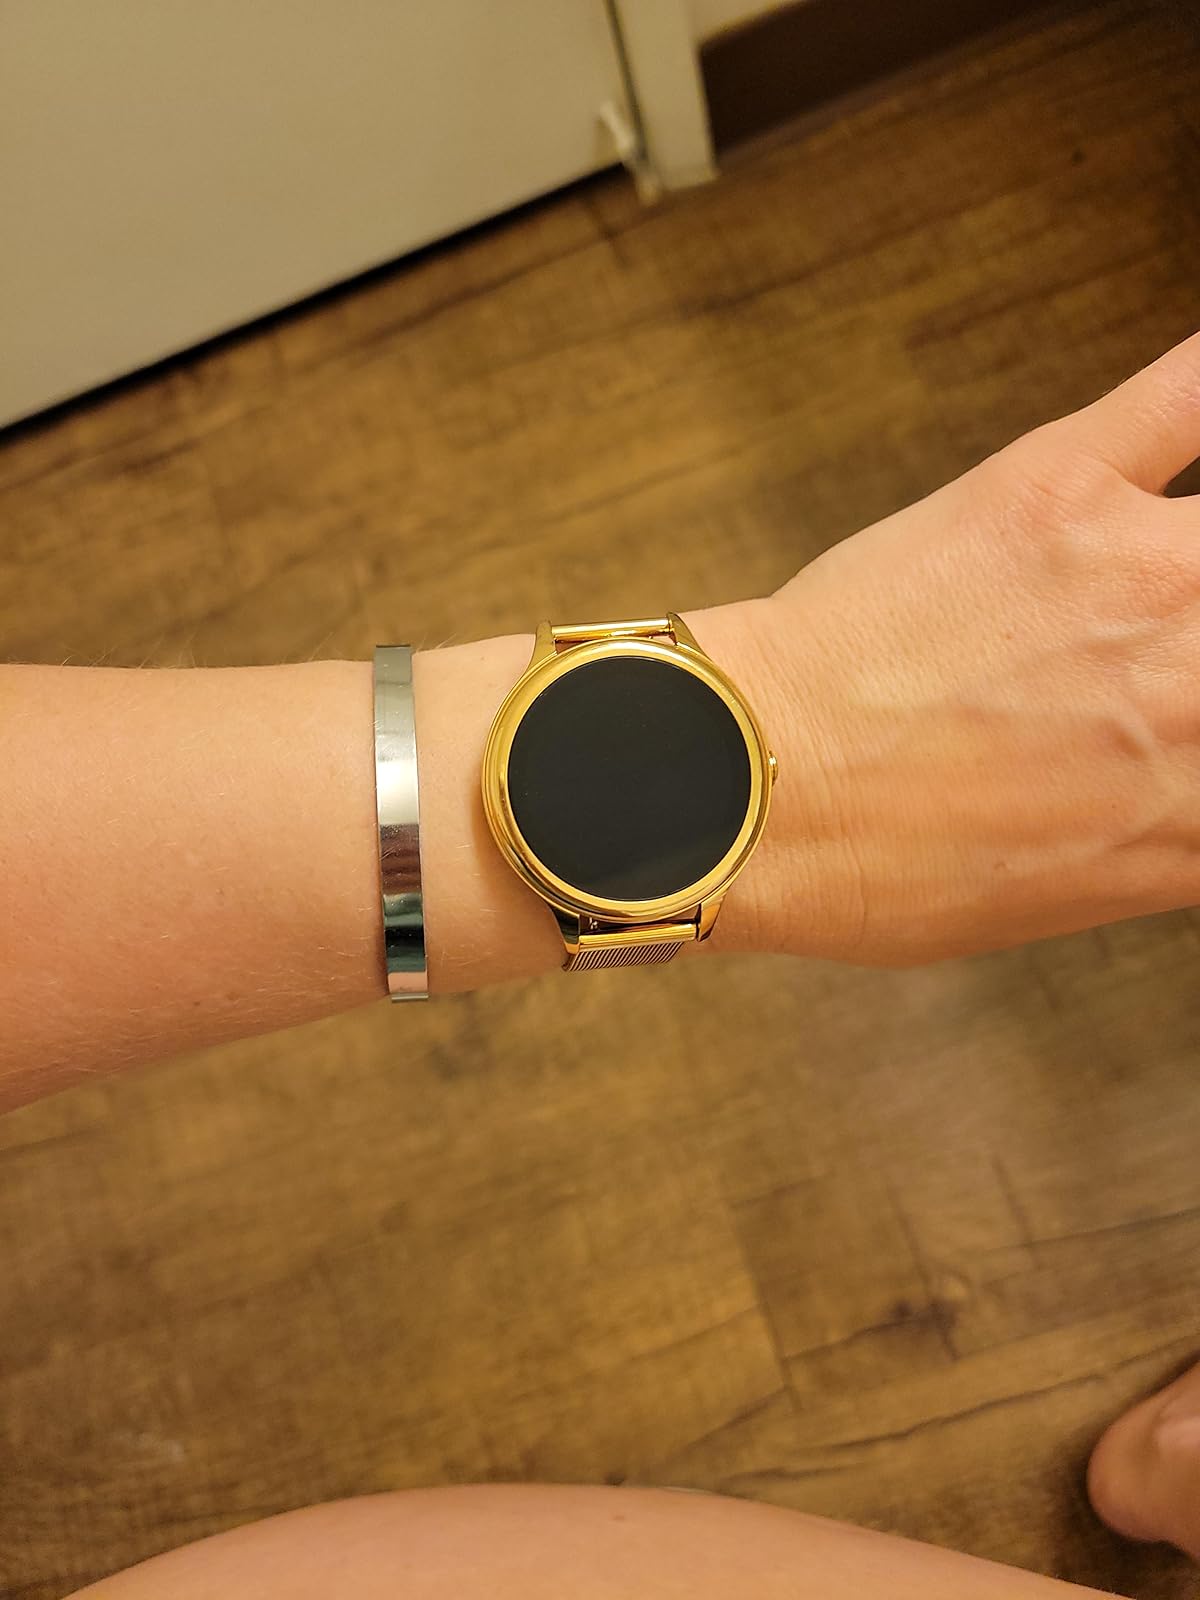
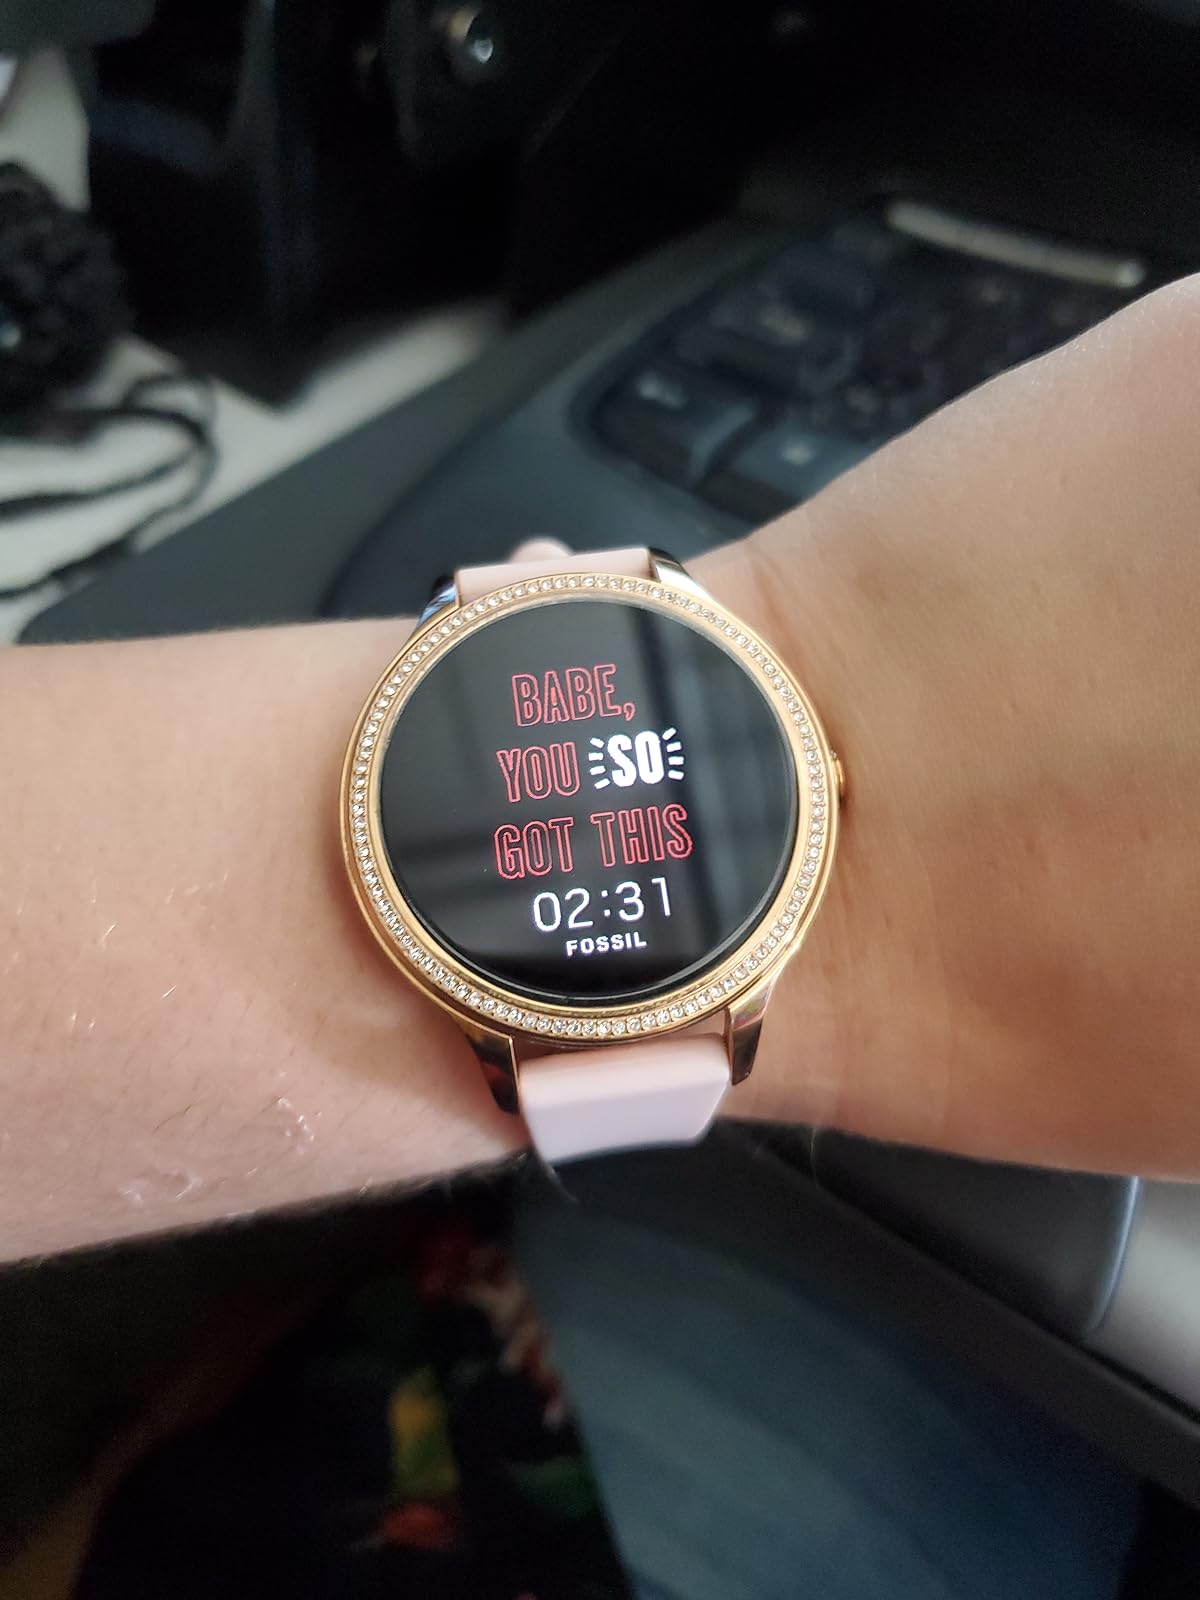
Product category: smartwatch
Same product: no